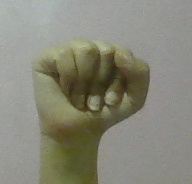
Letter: saad